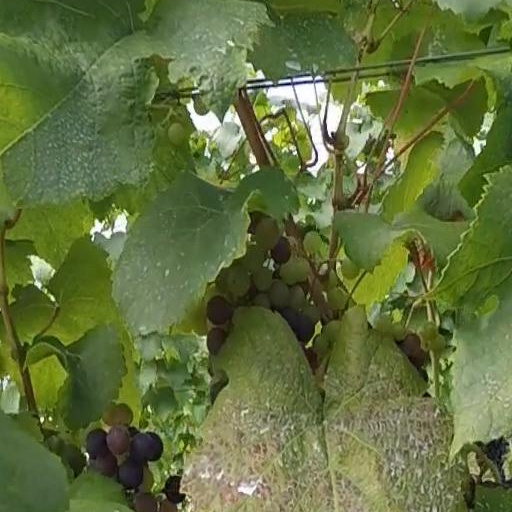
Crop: grape